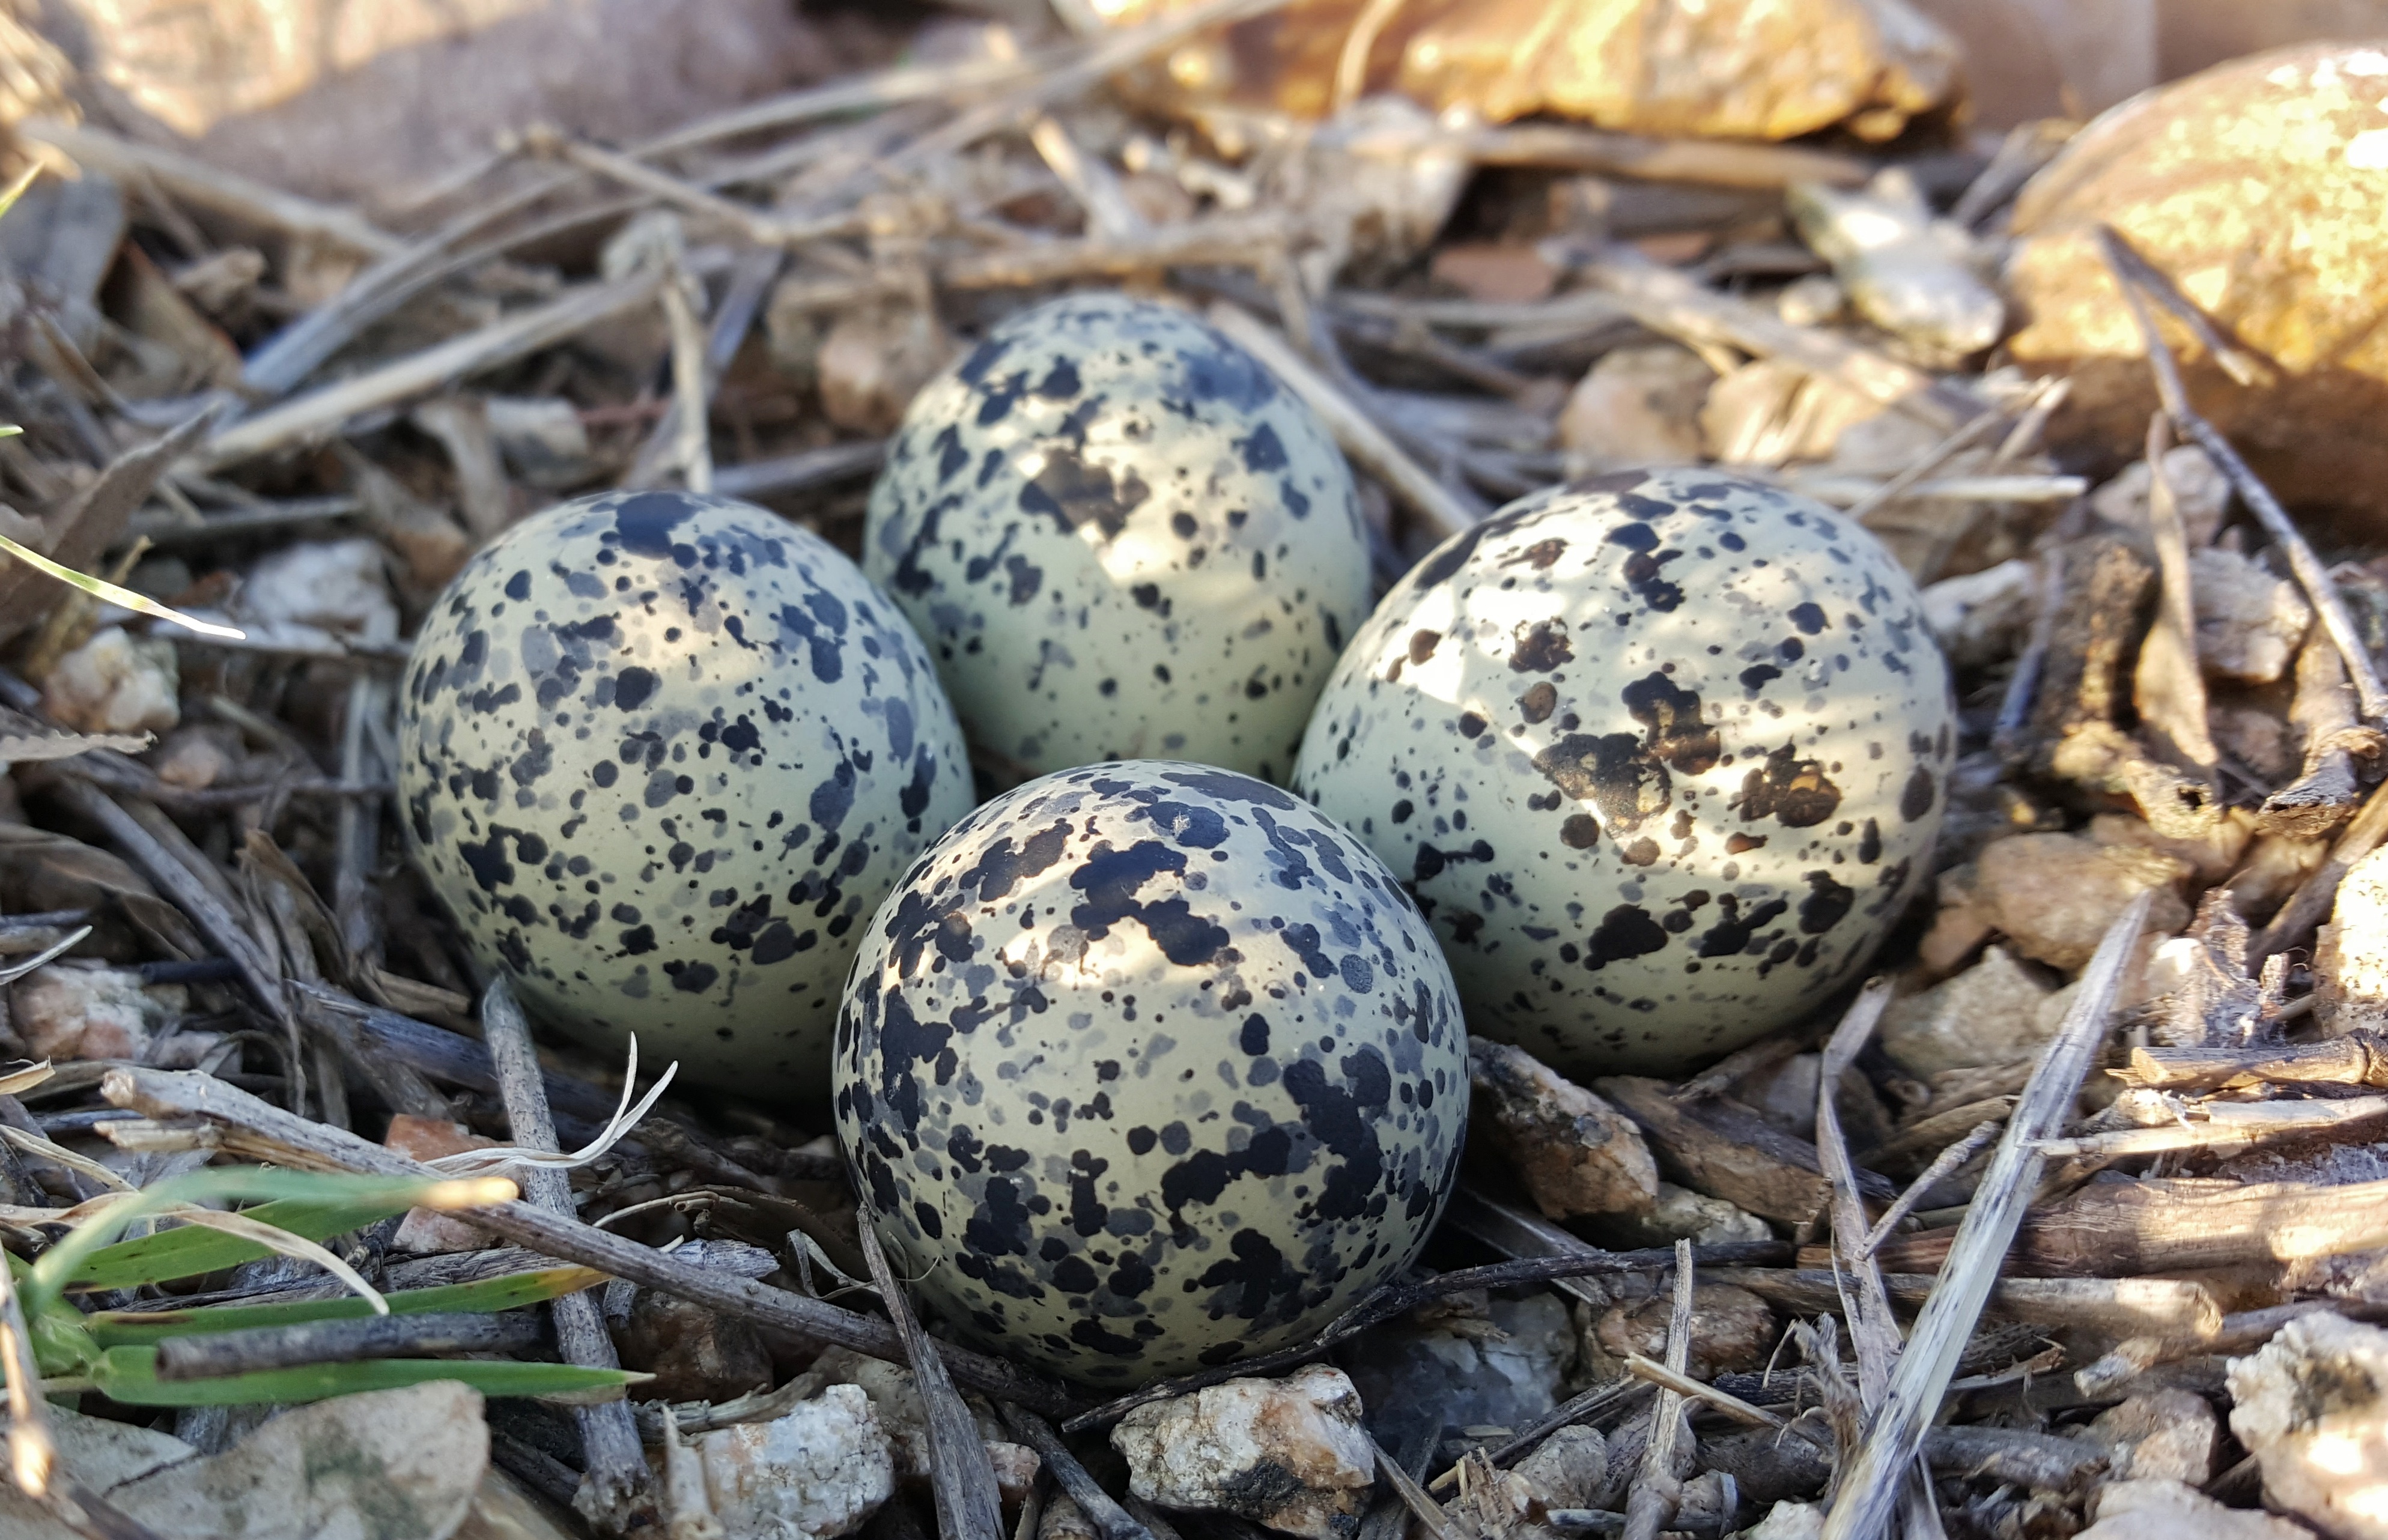
bird, food, egg, close up, bird nest, eggs, four, springtime, hatch, nest, speckled, clutch, eggshell, speckles, bird's eggs, plover eggs, killdeer plover eggs, nest egg, nesting season